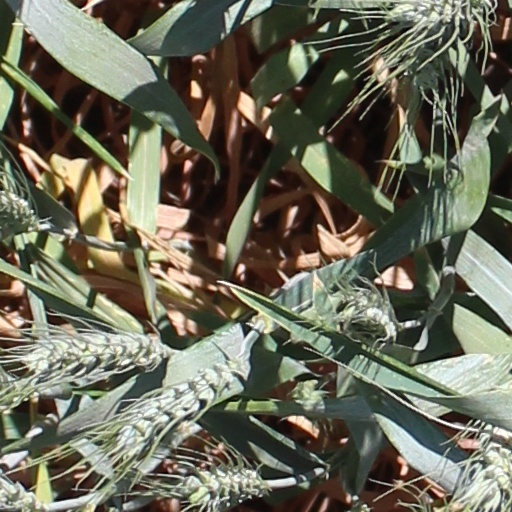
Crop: wheat